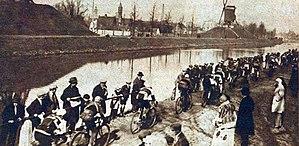
Le Tour des Flandres 1929 emprunte le bord du canal reliant Bruges à Ostende.
Le Tour des Flandres, aussi connu comme « De Ronde », est une course cycliste sur route annuelle belge, réservée aux professionnels. Il a lieu au début d'avril, en Flandre et est depuis des années une des classiques flandriennes les plus importantes. Le Tour a eu une seule interruption, pendant la Première Guerre mondiale, et est organisé depuis 1919 de manière ininterrompue, la plus longue série de toutes les classiques cyclistes. Il s'agit de la course la plus importante en Flandre. Il fait partie de l'UCI World Tour et est organisé par Flanders Classics. Son surnom est la « Vlaanderens Mooiste ». La centième édition en 2016 bénéficie d'une campagne de promotion très médiatisée.